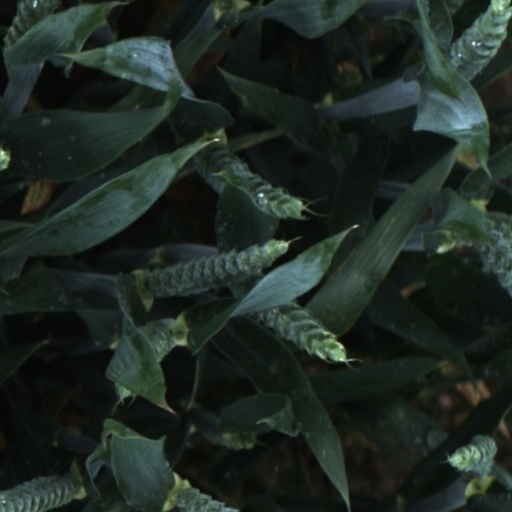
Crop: wheat